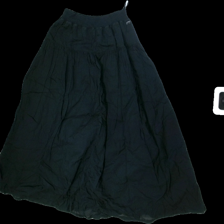
View: back
Type: Skirt
Category: Ladies
Brand: Not in the list
Brand text on label: REPLAY
Colors: Black
Material: 100%cotton
Cut: Long, Loose
Season: Summer
Stains: Minor
Smell: Major
Price range: <50
Recommended usage: Export